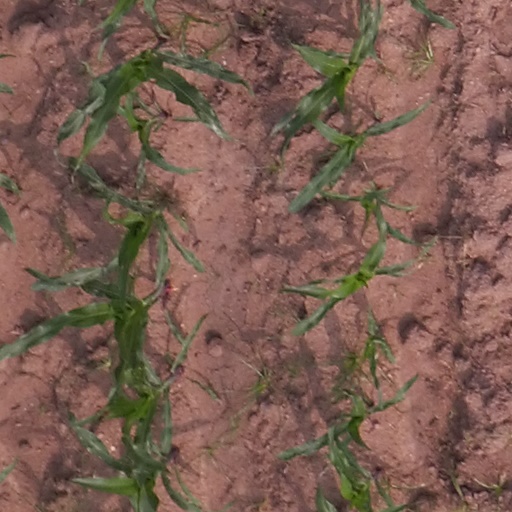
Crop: maize; corn